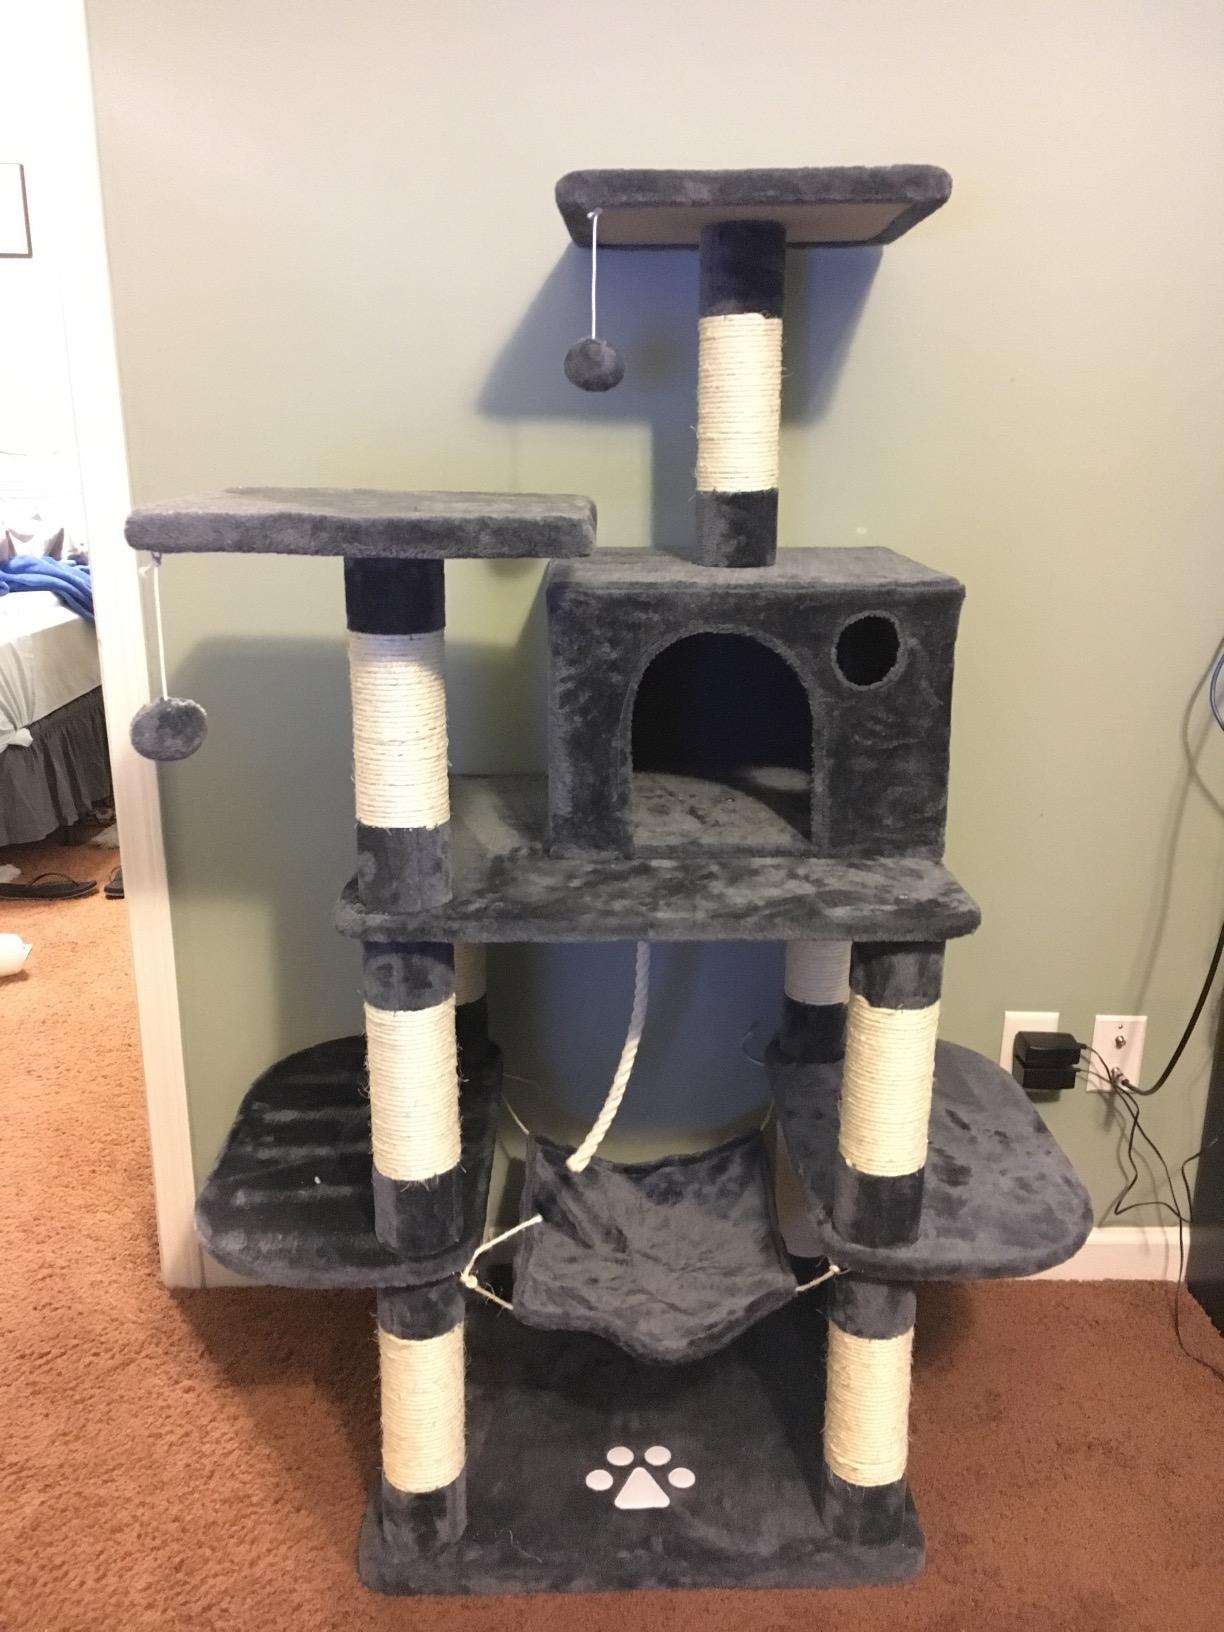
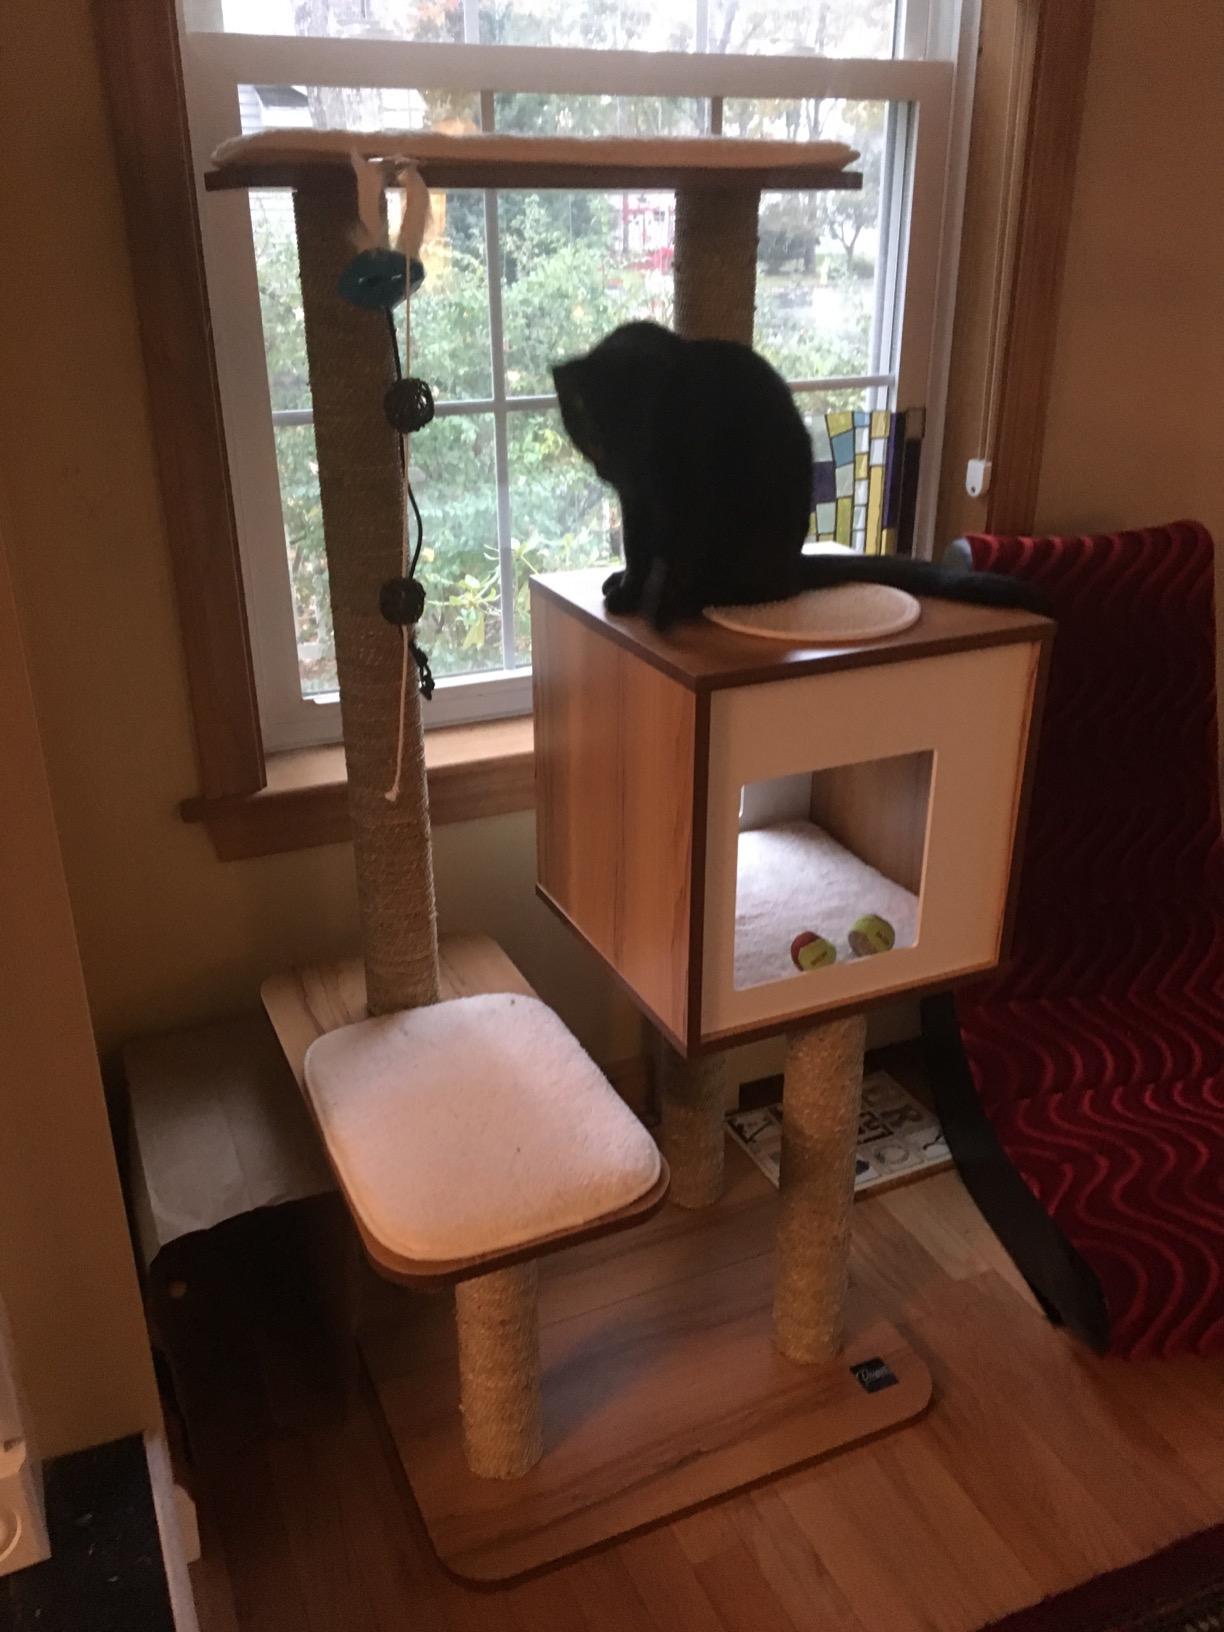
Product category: items_cat tree
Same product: no